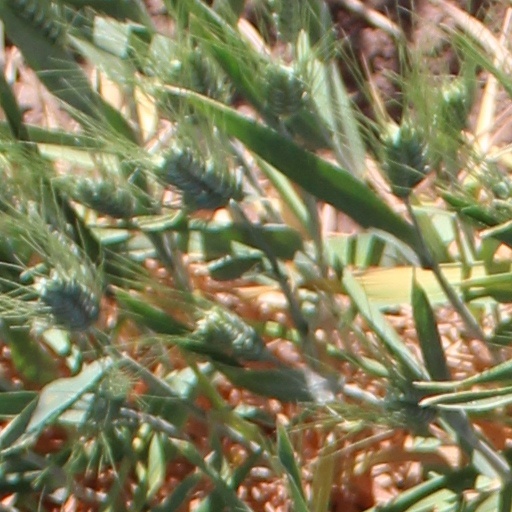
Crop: wheat